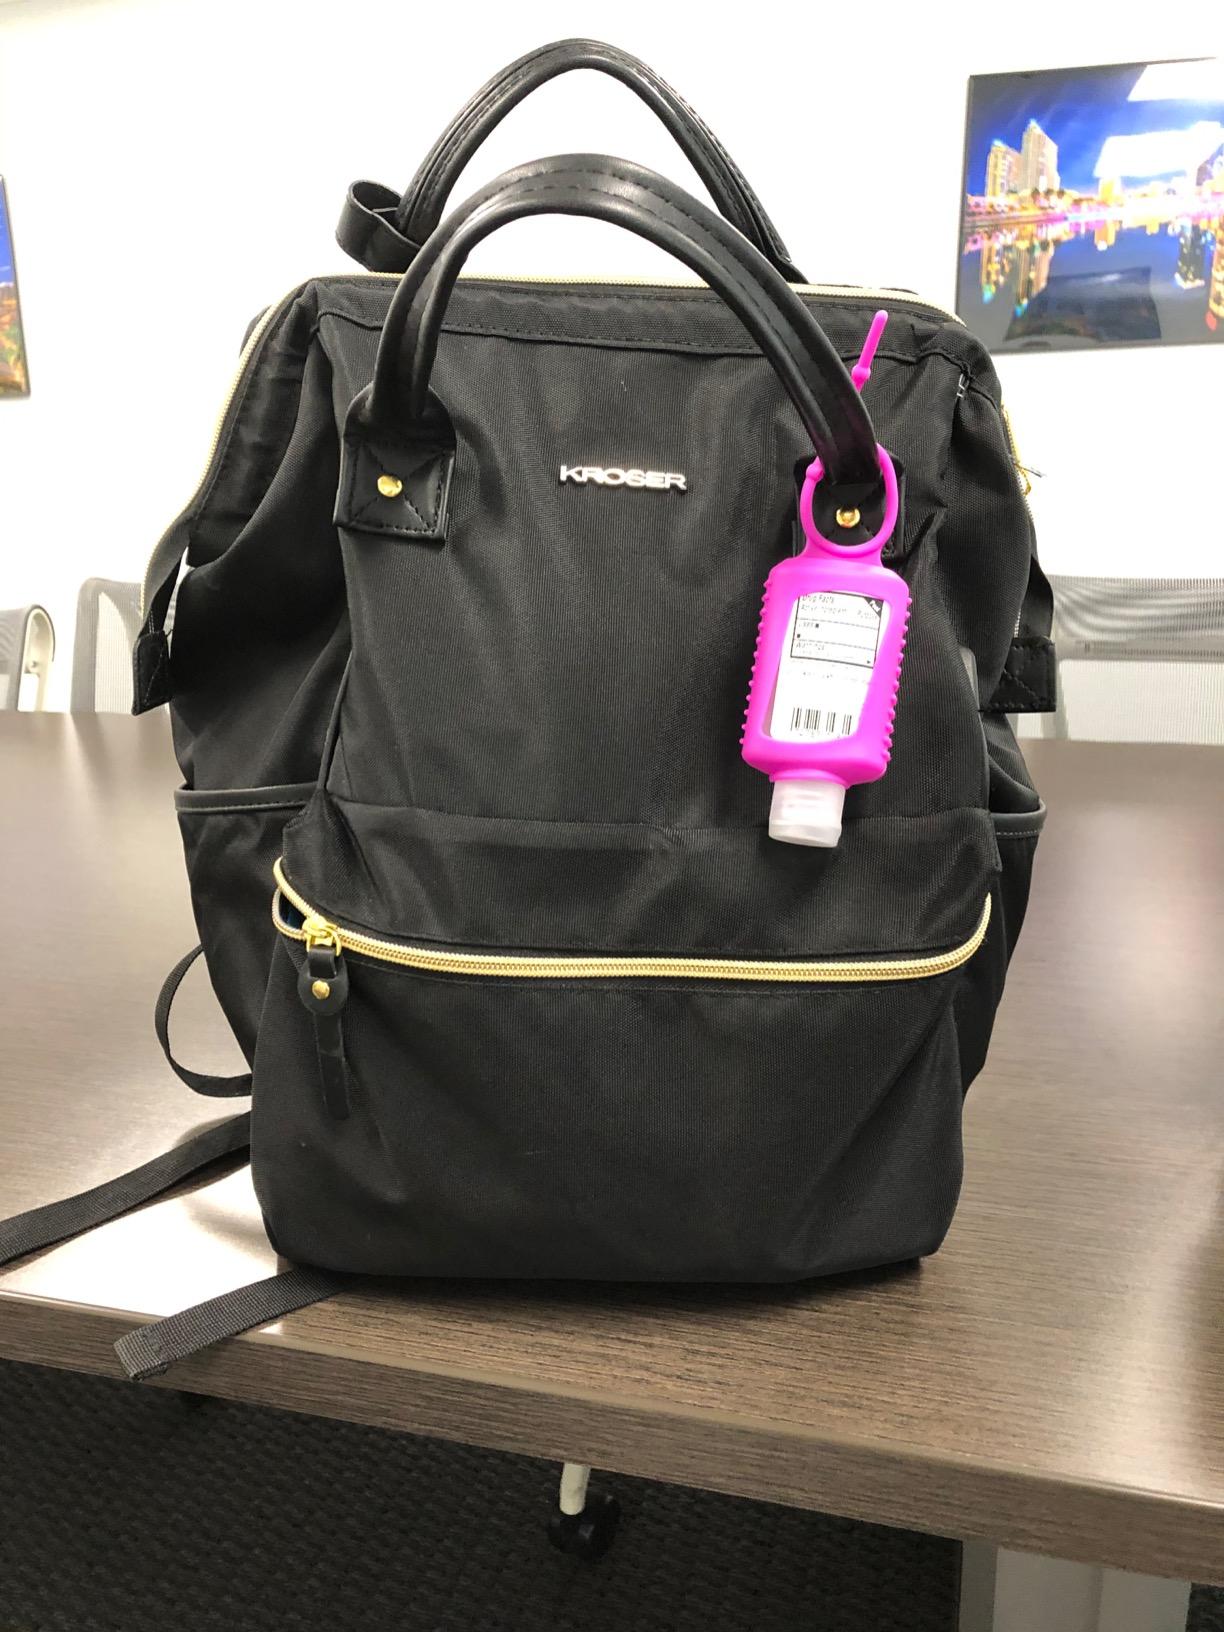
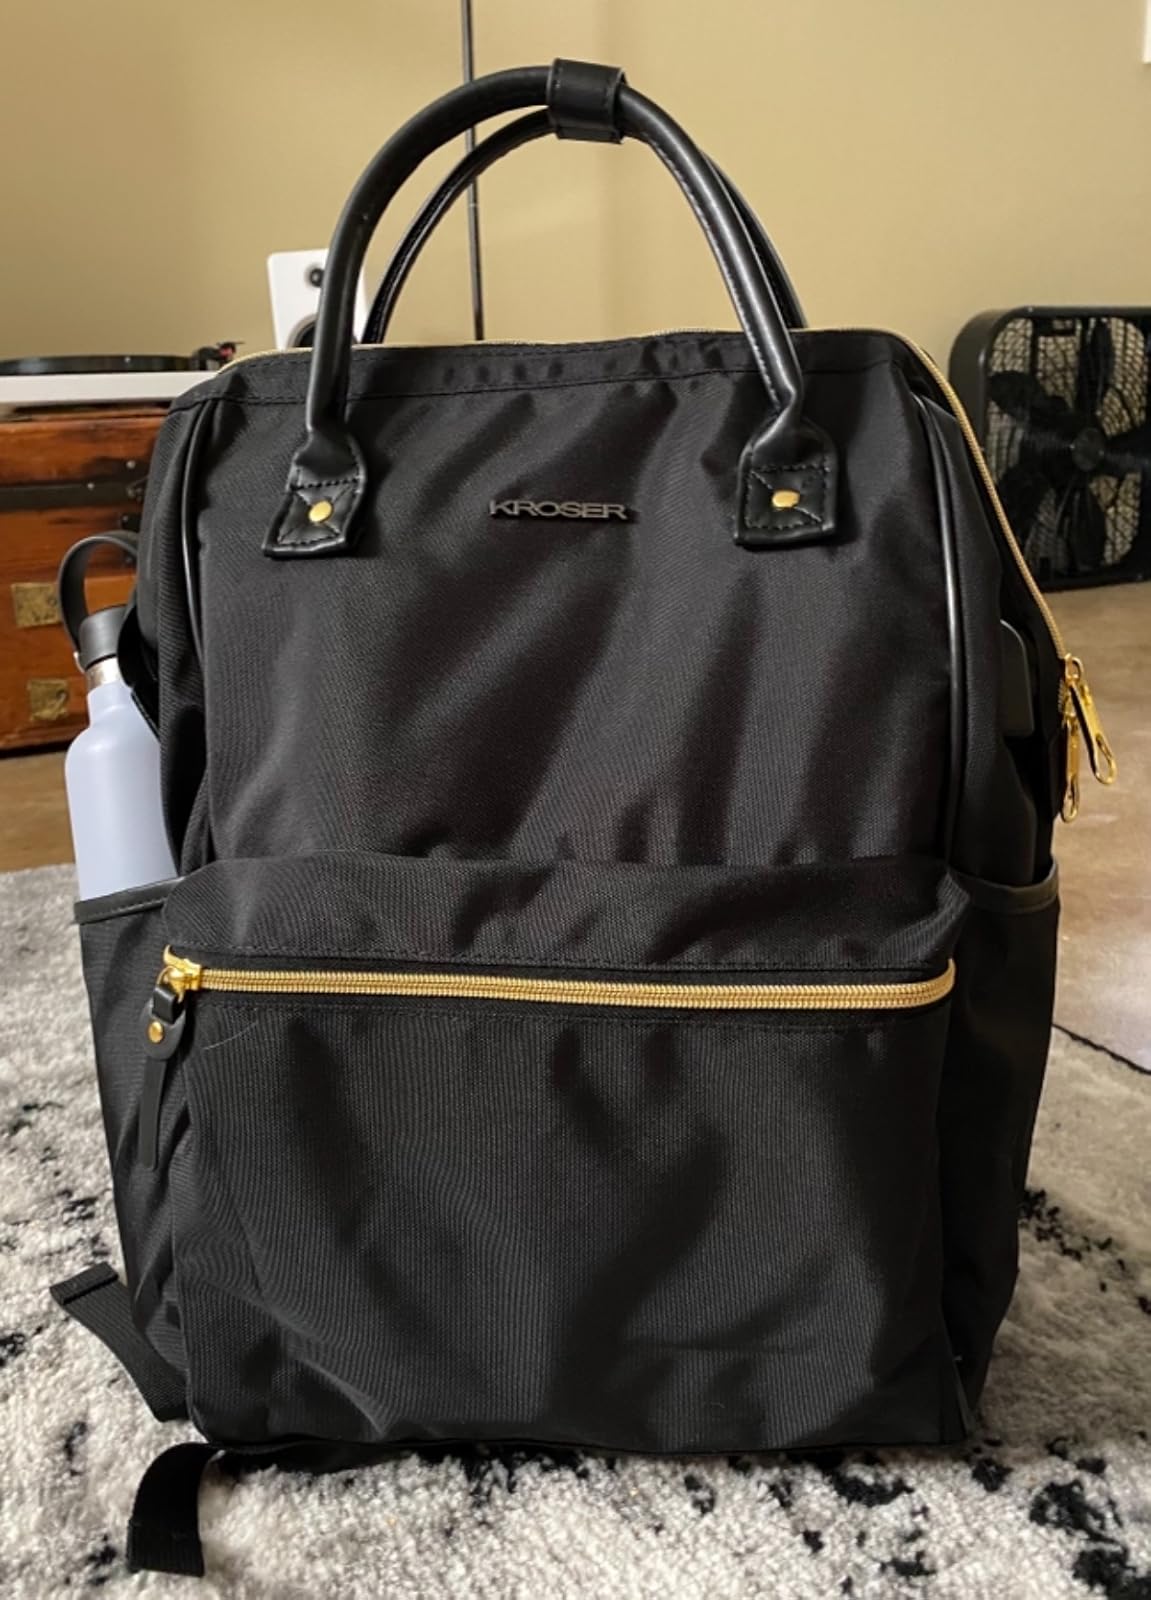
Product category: bag
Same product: yes